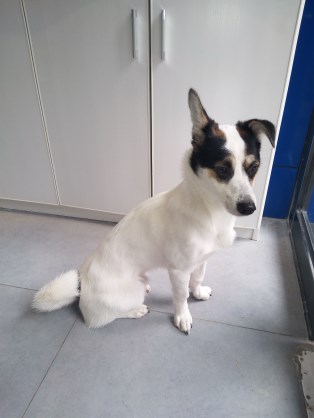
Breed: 2594-n000109-Border_collie